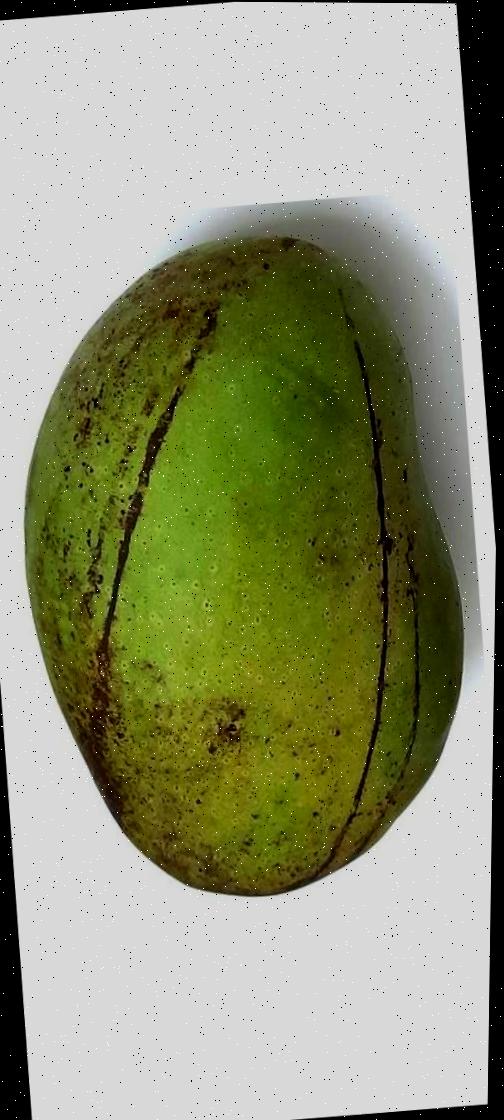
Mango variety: Fazli Shurmai